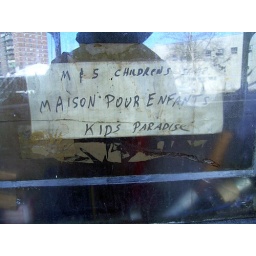
creepy storefront under the train tracks with weird sign for daycare